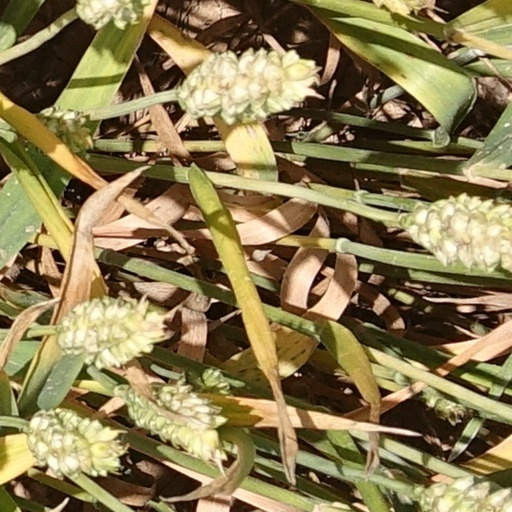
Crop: wheat